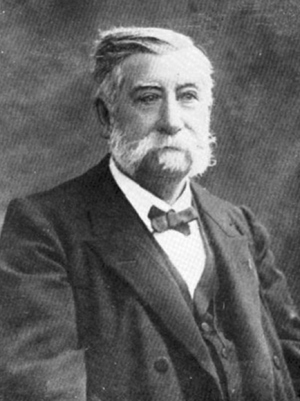
Louis Édouard Bureau (25 May 1830 in Nantes – 14 December 1918 in Paris)
Louis-Édouard Bureau, né le 20 mai 1830 à Nantes et mort le 14 décembre 1918 à Paris, est un médecin et un paléobotaniste français.